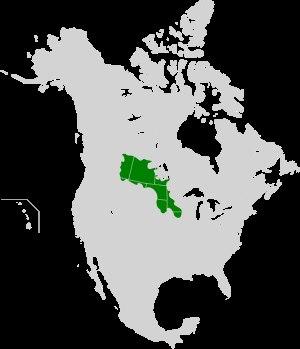
La Région des cuvettes des prairies, aussi appelée Région des fondrières des prairies, est une vaste zone du nord des prairies de l'Amérique du Nord parsemée de milliers de mares peu profondes. Celles-ci sont un habitat très important pour la nidification et la migration de nombreuses espèces de sauvagines.